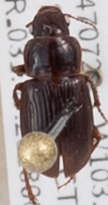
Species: Harpalus desertus
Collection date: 2018-06-28
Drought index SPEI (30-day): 0.04
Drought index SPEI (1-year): -0.36
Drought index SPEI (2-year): -0.39